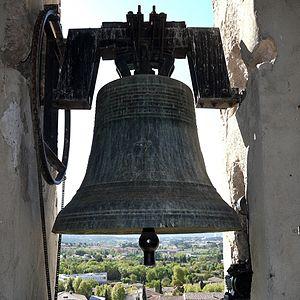
Cloche d'Eugène Baudouin,1889, sol3.
L'église Saint-Mathieu de Château-Gombert a été construite de 1686 à 1688 par le maçon Pierre Blanc à la demande des syndics du quartier.